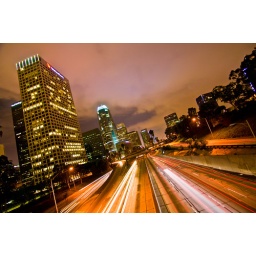
On the west 4th street bridge looking over 110fwy facing south.